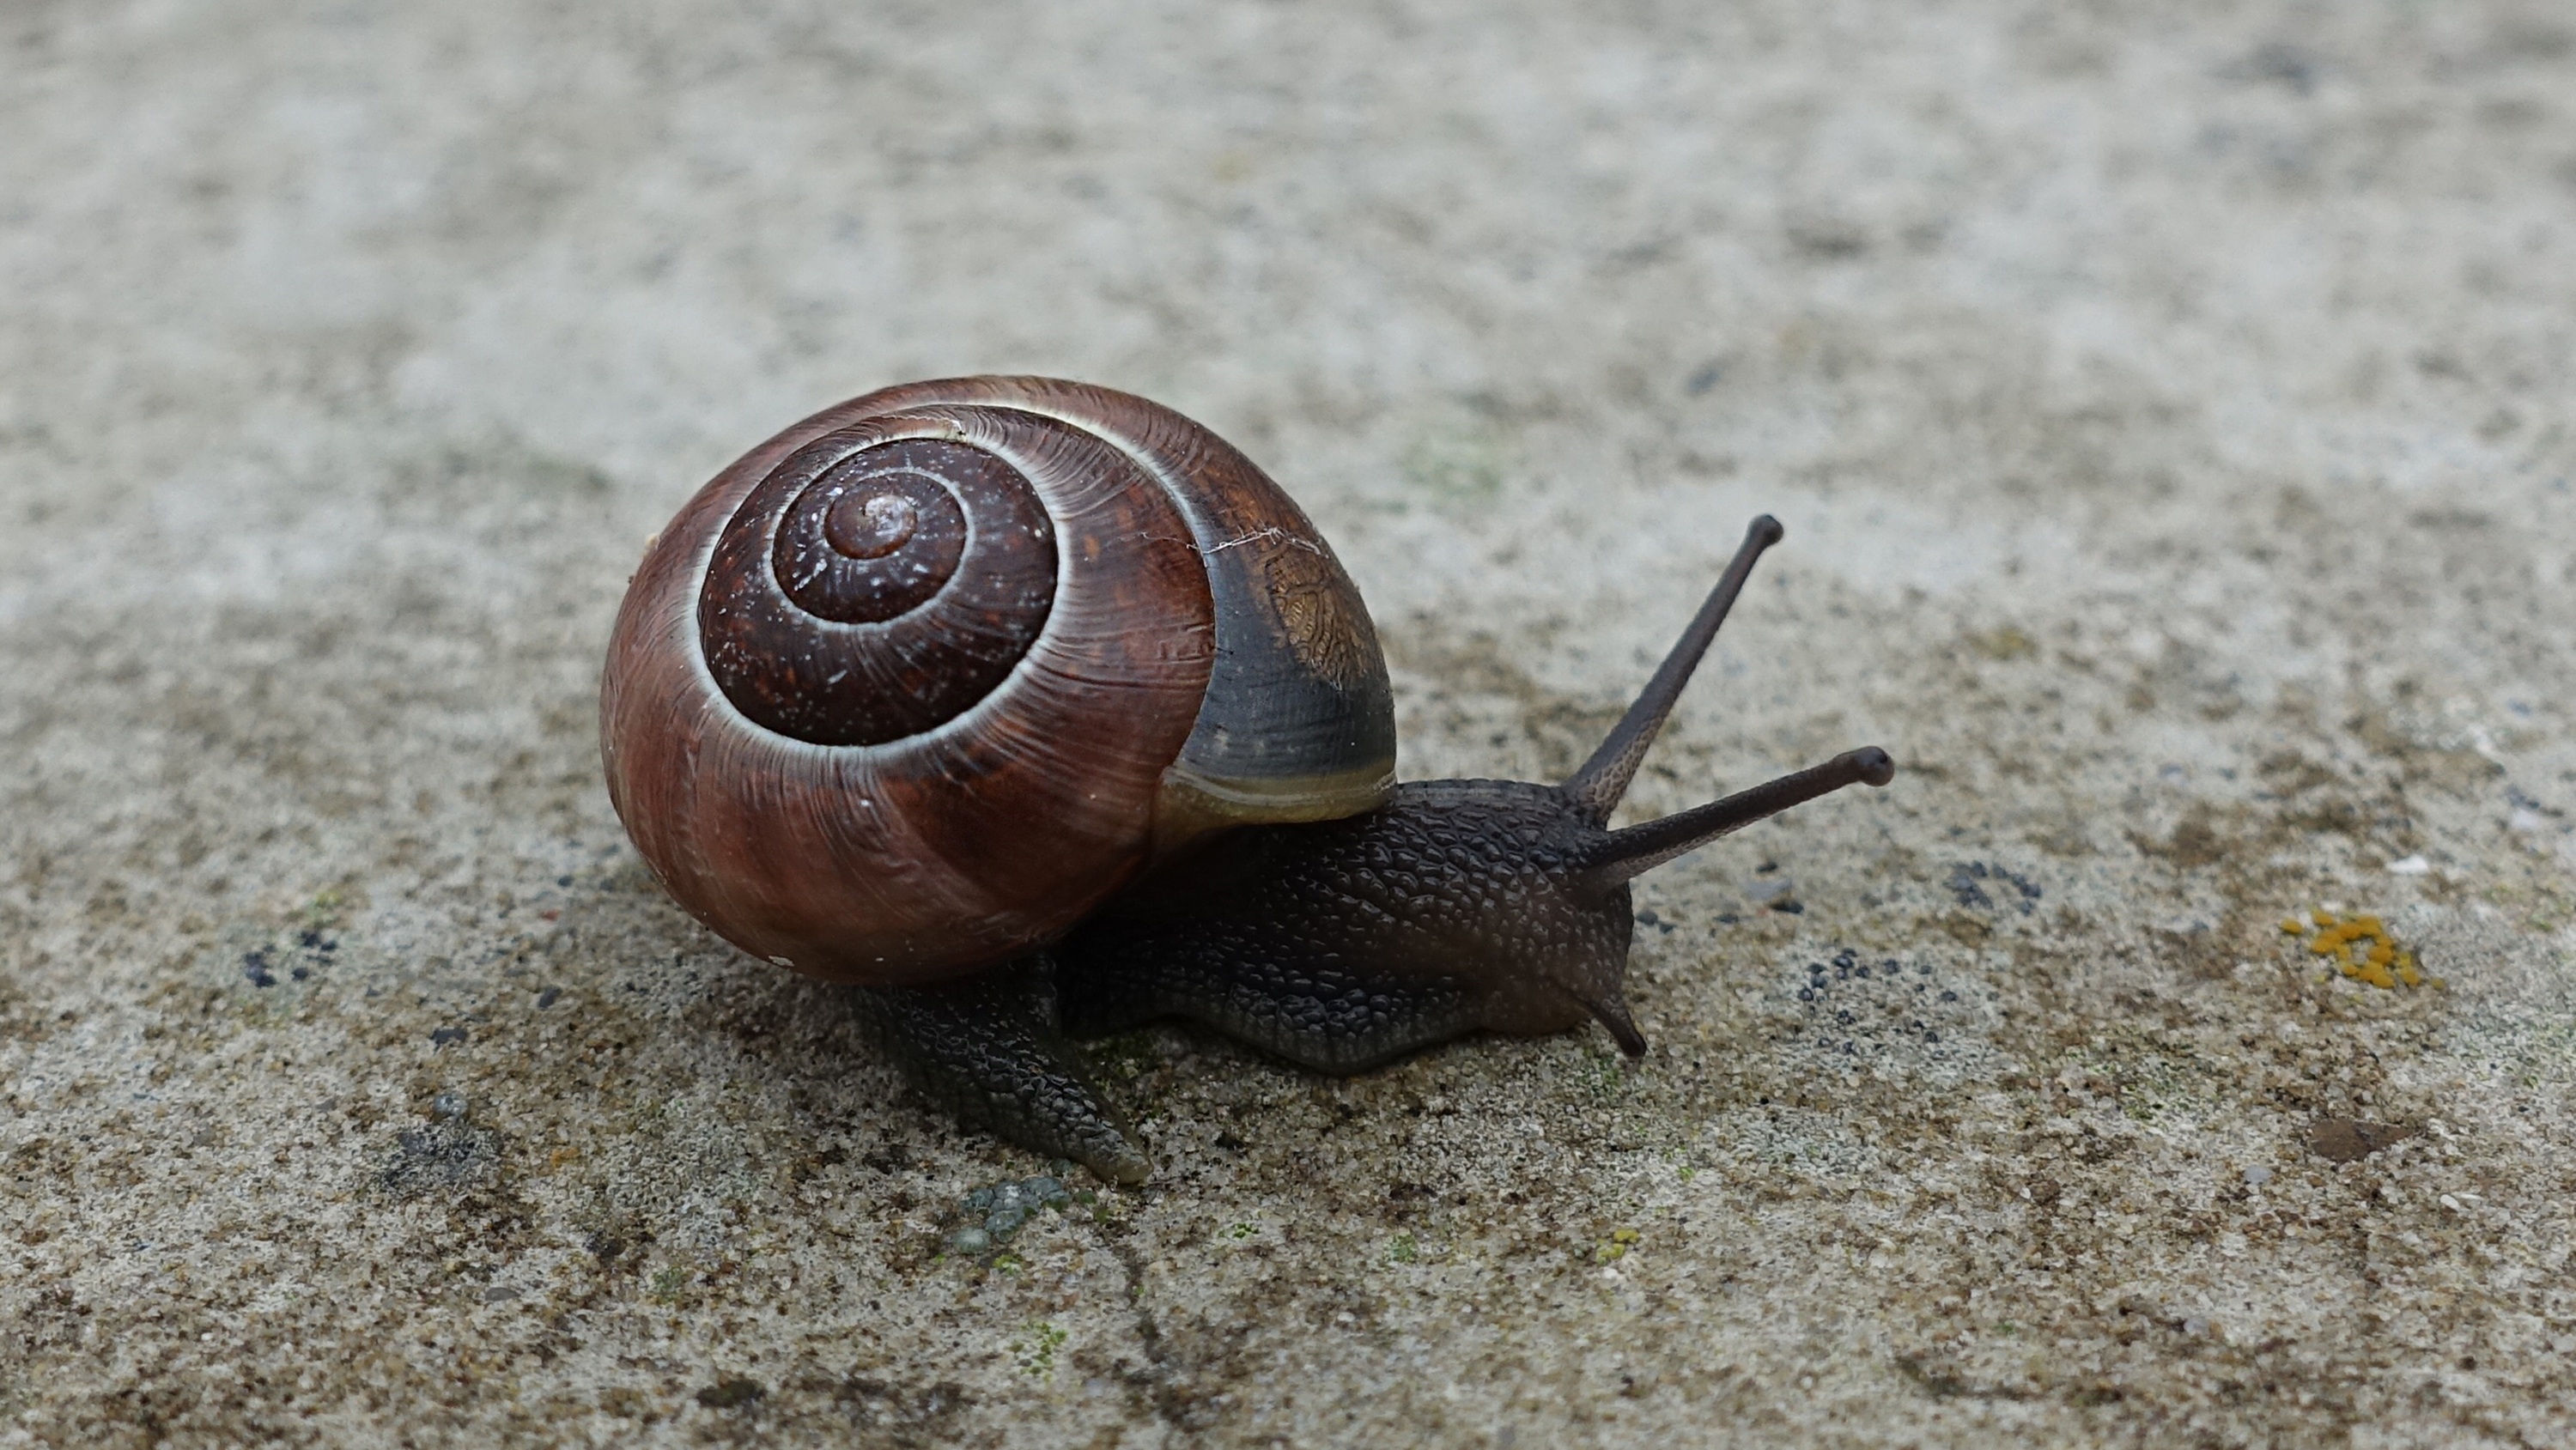
reptile, fauna, shell, invertebrate, close up, snail, molluscs, schnecken, macro photography, sea snail, snails and slugs